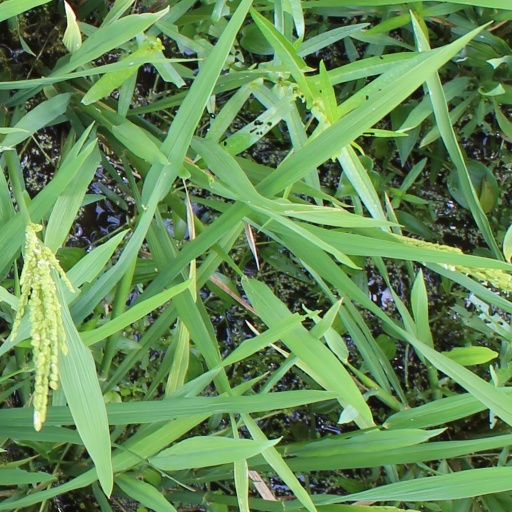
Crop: rice